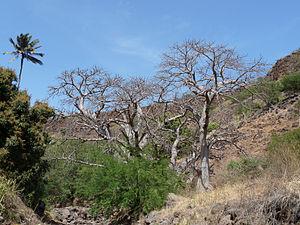
Baobabs dans la vallée de Ribeira Grande de Santiago (Cap-Vert)
Le Cap-Vert, en forme longue la République du Cap-Vert, en portugais : Cabo Verde, ou República de Cabo Verde, est un État insulaire, composé d'un archipel de dix îles volcaniques. Situé dans l'océan Atlantique, au large des côtes du Sénégal, il couvre une superficie d'environ 4 000 km². Praia, la capitale, se trouve à 644 km de la presqu'île du Cap-Vert, au Sénégal. L'archipel se divise en deux séries d'îles : au sud les îles de Sotavento et au nord les îles de Barlavento. Santiago comprend à elle seule plus de la moitié de la population du pays, dont la capitale Praia.